Periplus of the Erythraean Sea

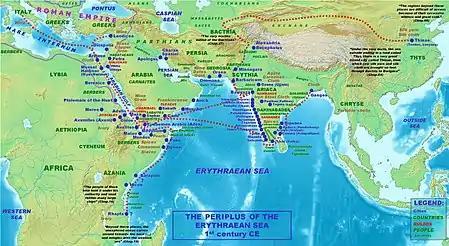
Names, routes and locations of the "Periplus of the Erythraean Sea"

The Periplus of the Erythraean Sea, also known by its Latin name as the , is a Greco-Roman periplus written in Koine Greek that describes navigation and trading opportunities from Roman Egyptian ports like Berenice Troglodytica along the coast of the Red Sea and others along the Horn of Africa, the Persian Gulf, Arabian Sea and the Indian Ocean, including the modern-day Sindh region of Pakistan and southwestern regions of India.